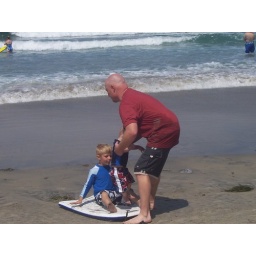
Zay wasn't loviin the ocean but he was all for getting a ride on the boogie board in the sand